Barles

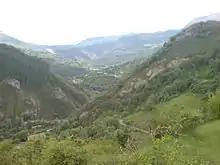
Valley of the Bès, a view south of the village near the Château hamlet.

None of the 200 communes in the department is in a no seismic risk zone. The canton of Seyne to which Barles belongs is in area 1b (low risk) according to the deterministic classification of 1991 and based on its seismic history and in zone 4 (medium risk) according to the probabilistic classification EC8 of 2011. Barles also faces four other natural hazards: